Describe the emotion expressed in this image:  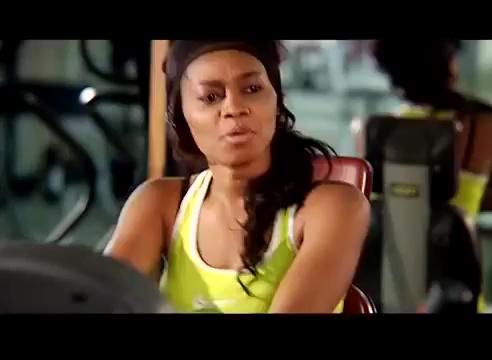
This person displays Suffering, valence and arousal with low intensity.